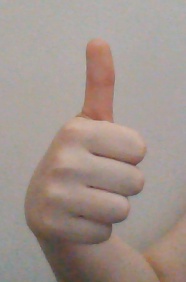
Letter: aleff